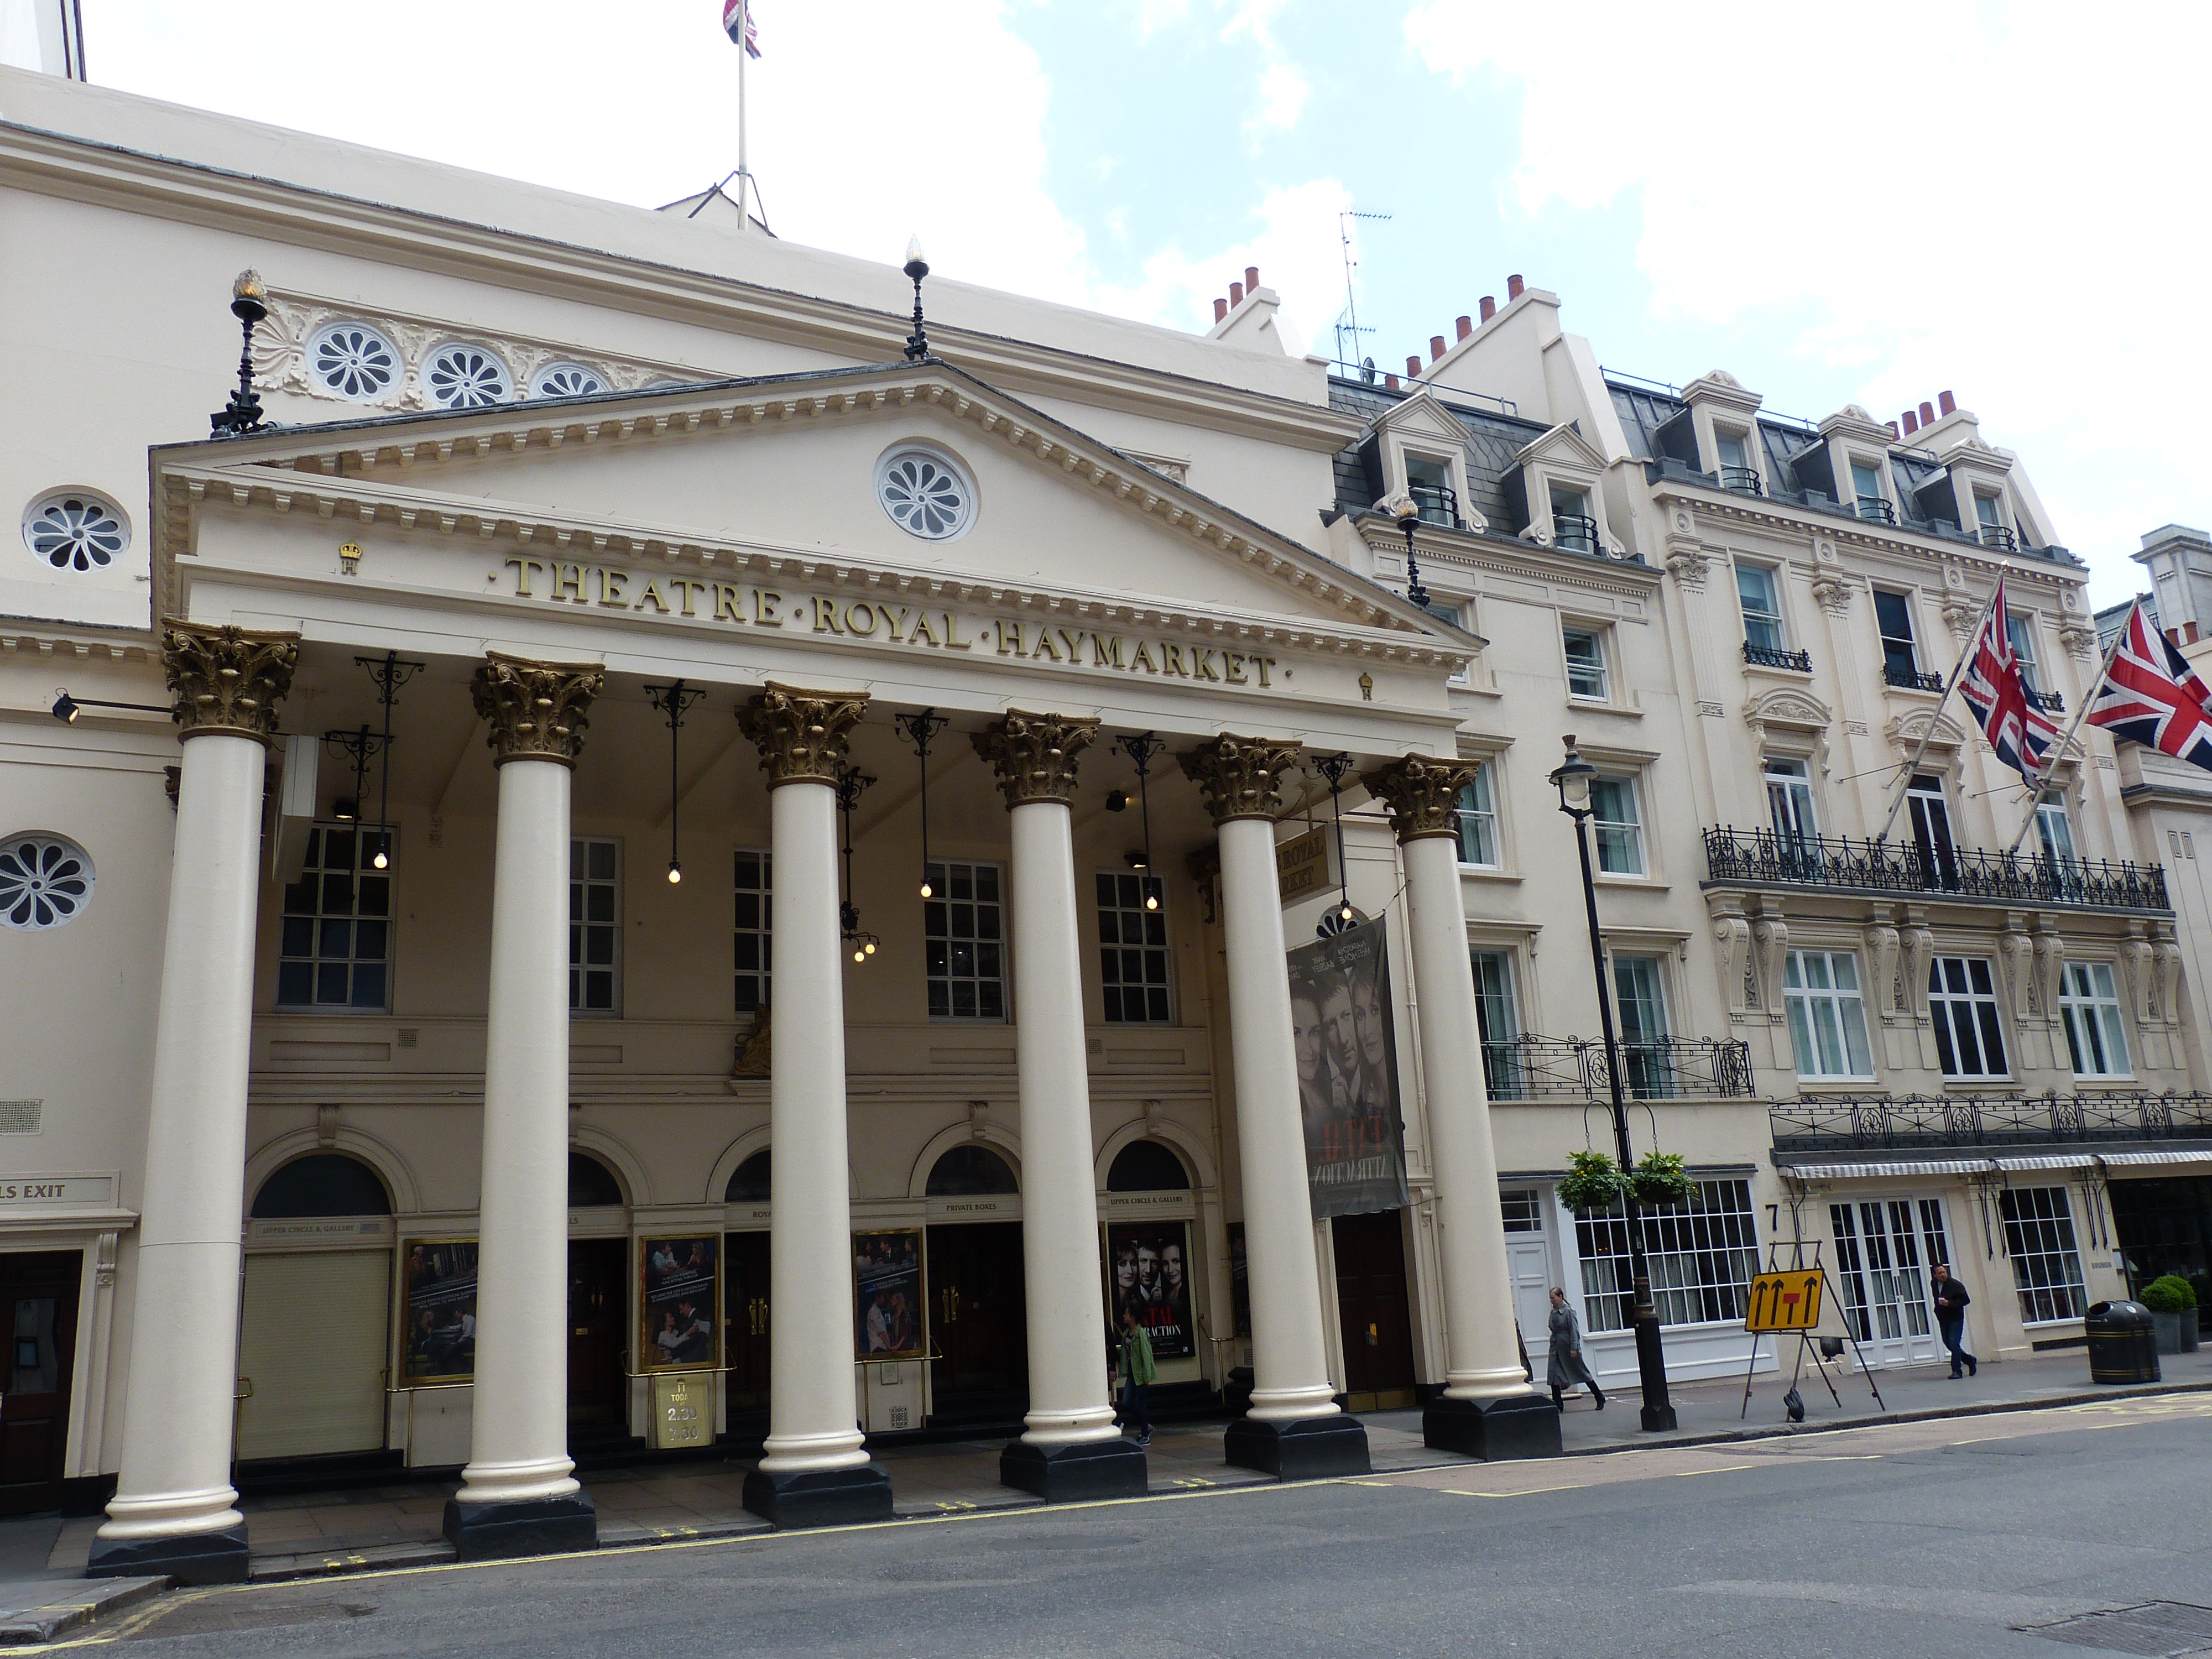
architecture, town, building, palace, plaza, landmark, facade, england, capital, london, theater, historically, columnar, united kingdom, haymarket